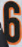
Number: 6